Vladimir Putin 2018 presidential campaign

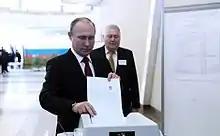
Vladimir Putin voted in the election.

On 3 March, in Moscow at the Luzhniki stadium held a rally in support of Vladimir Putin. In total, more than 130,000 people came to the rally. The rally was made by confidants of Putin, among whom were star athletes, figures of culture and science. Speaking at the meeting, Vladimir Putin said: "We want to make our country bright, looking forward to the future, because our ancestors lived here, we live, our children live and our children and grandchildren will live. We will do everything to make them happy. For us and apart from us no one else will. But if we do this, the next 10 years, the entire XXI century will be marked by our bright victories. We'll do it!".